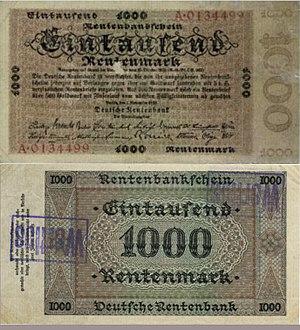
Le rentenmark est une monnaie de transition allemande, adoptée pour faire face à l'hyperinflation qui sévit entre 1919 et 1923. Elle est utilisée de 1923 à 1948, et conjointement, à partir d'août 1924, avec le reichsmark.